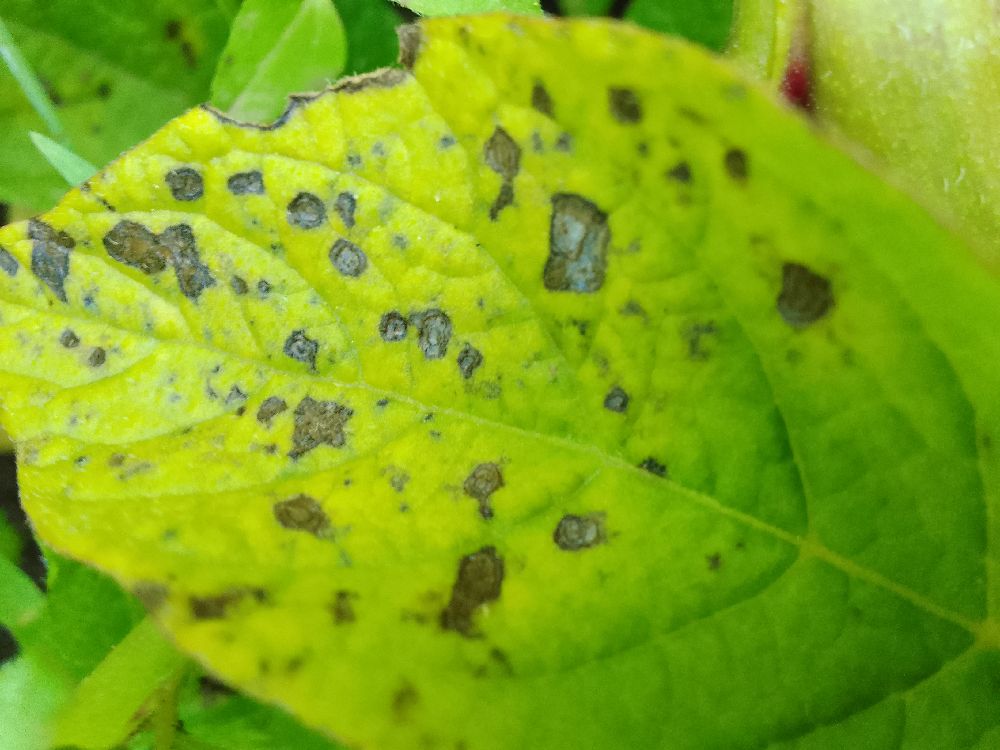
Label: Early blight